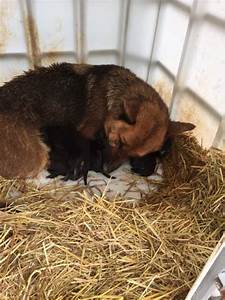
Label: dog